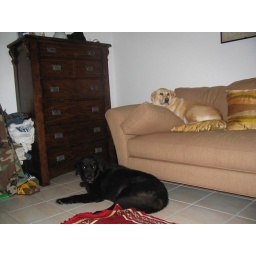
The dogs in the computer room